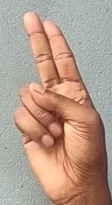
ASL sign: U